Theatron-Festival

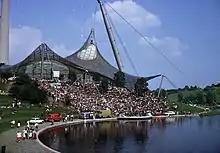
"Theatron" in the mid-1970s, at that time still without a stage construction

The first concerts were still performed on the empty concrete surface. Over the years, a mobile stage system for the artists with a roof was added and the equipment became more professional. In addition to the interpreters, who mostly came from the regional area, often also young talents, the "Theatron" presents more and more known celebrities, some of which were originally relatively unknown when they first performed there. Some of the best known performers of the "Theatron" include Scorpions, Eisbrecher, Sportfreunde Stiller, Culcha Candela, Mic, Etta Scollo, Bananafishbones, Megaherz, Fury in the Slaughterhouse, Christoph Weiherer, Passport, Emil Bulls, Pussybox, Ougenweide and Killerpilze. In 2004, Artur Silber handed over the event management to today's organizers Judith Becker and Antonio Seidemann, founder of EurArt.